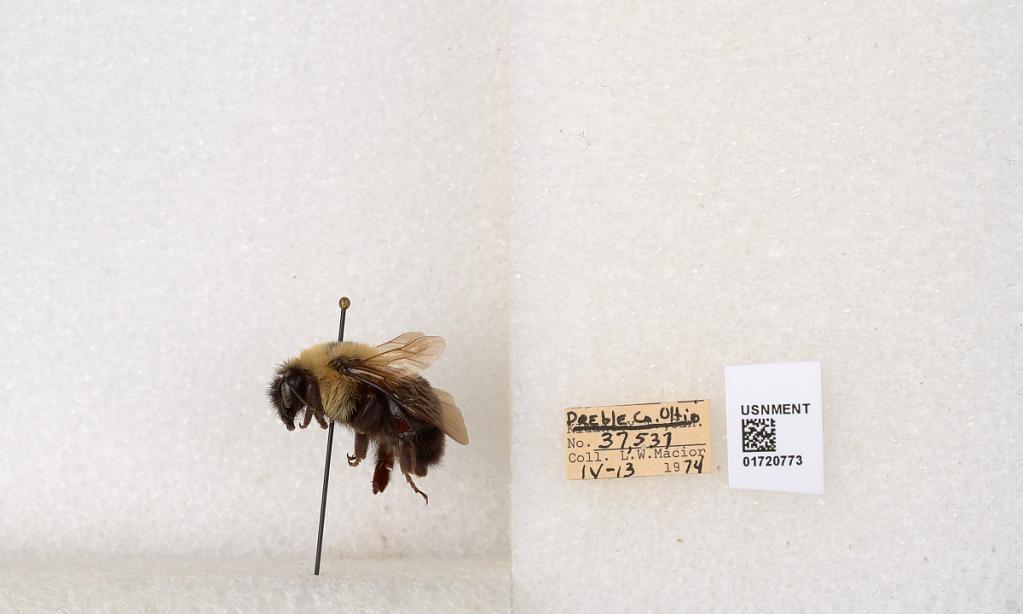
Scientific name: Bombus bimaculatus Cresson
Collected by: L. Macior
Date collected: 1974-4-13
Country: United States
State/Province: Ohio
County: Preble
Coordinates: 39.7416, -84.648